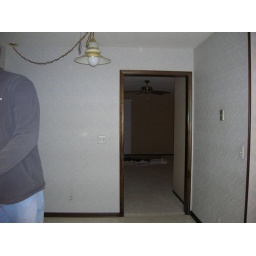
From sink in kitchen towards living room